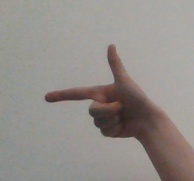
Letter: yaa